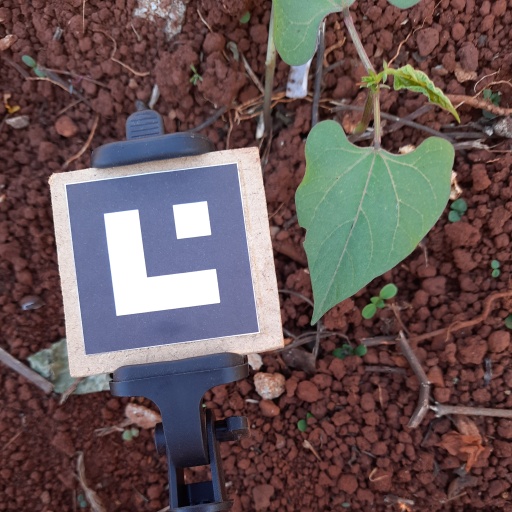
Observations: flat surface, eating holes in the edge, under shade